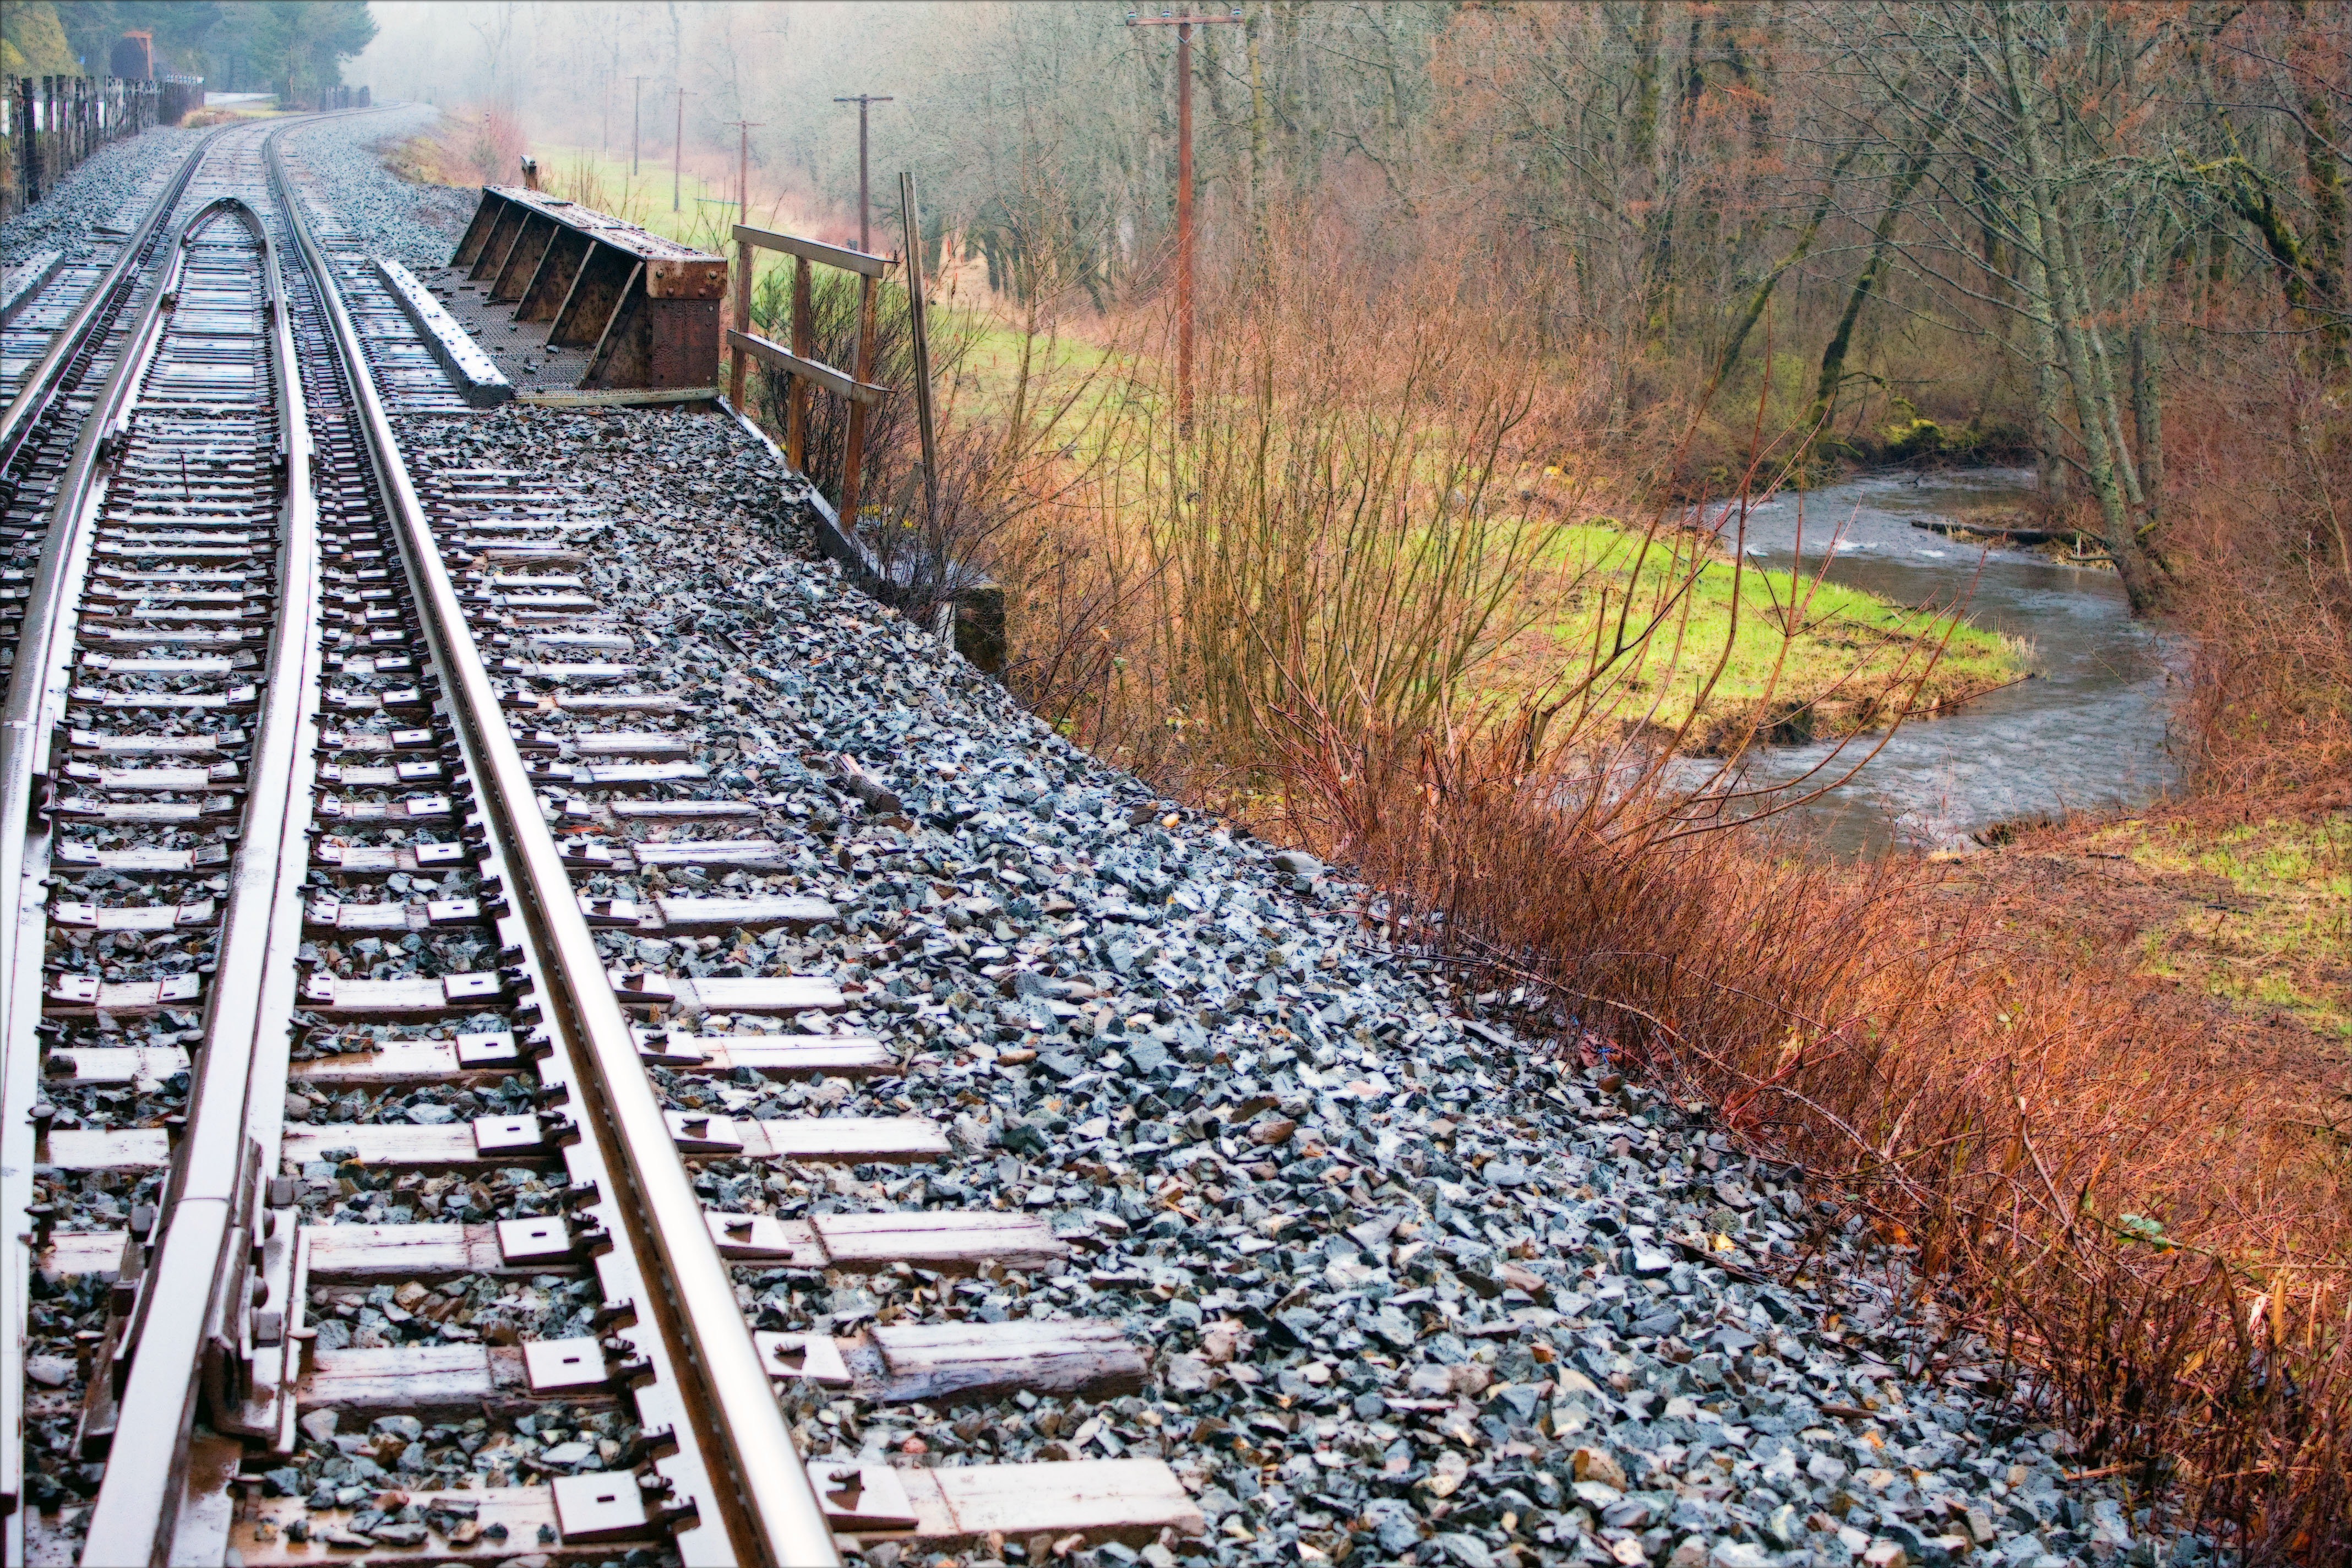
creek, track, railroad, mist, bridge, rain, river, transport, canon, gorge, waterway, tracks, eos, rebel, misty, falls, digital, crossroads, horsetail, anawesomeshot, oregon, columbia, ian, golddragon, sane, xsi, rail transport, rolling stock